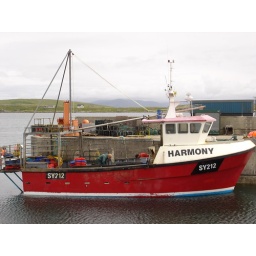
The Harmony, a fishing boat of Plocropool on the east coast of Harris, makes a stop in Berneray harbour.